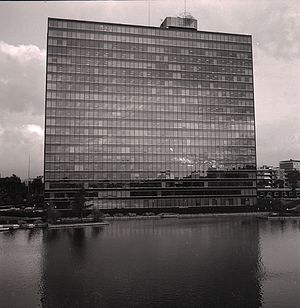
Eni
Palazzo Eni, Rom, bygget 1959-1962.[1] Foto af Paolo Monti, 1967.
Eni er et internationalt olie- og gasselskab med hovedkvarter i Italien.